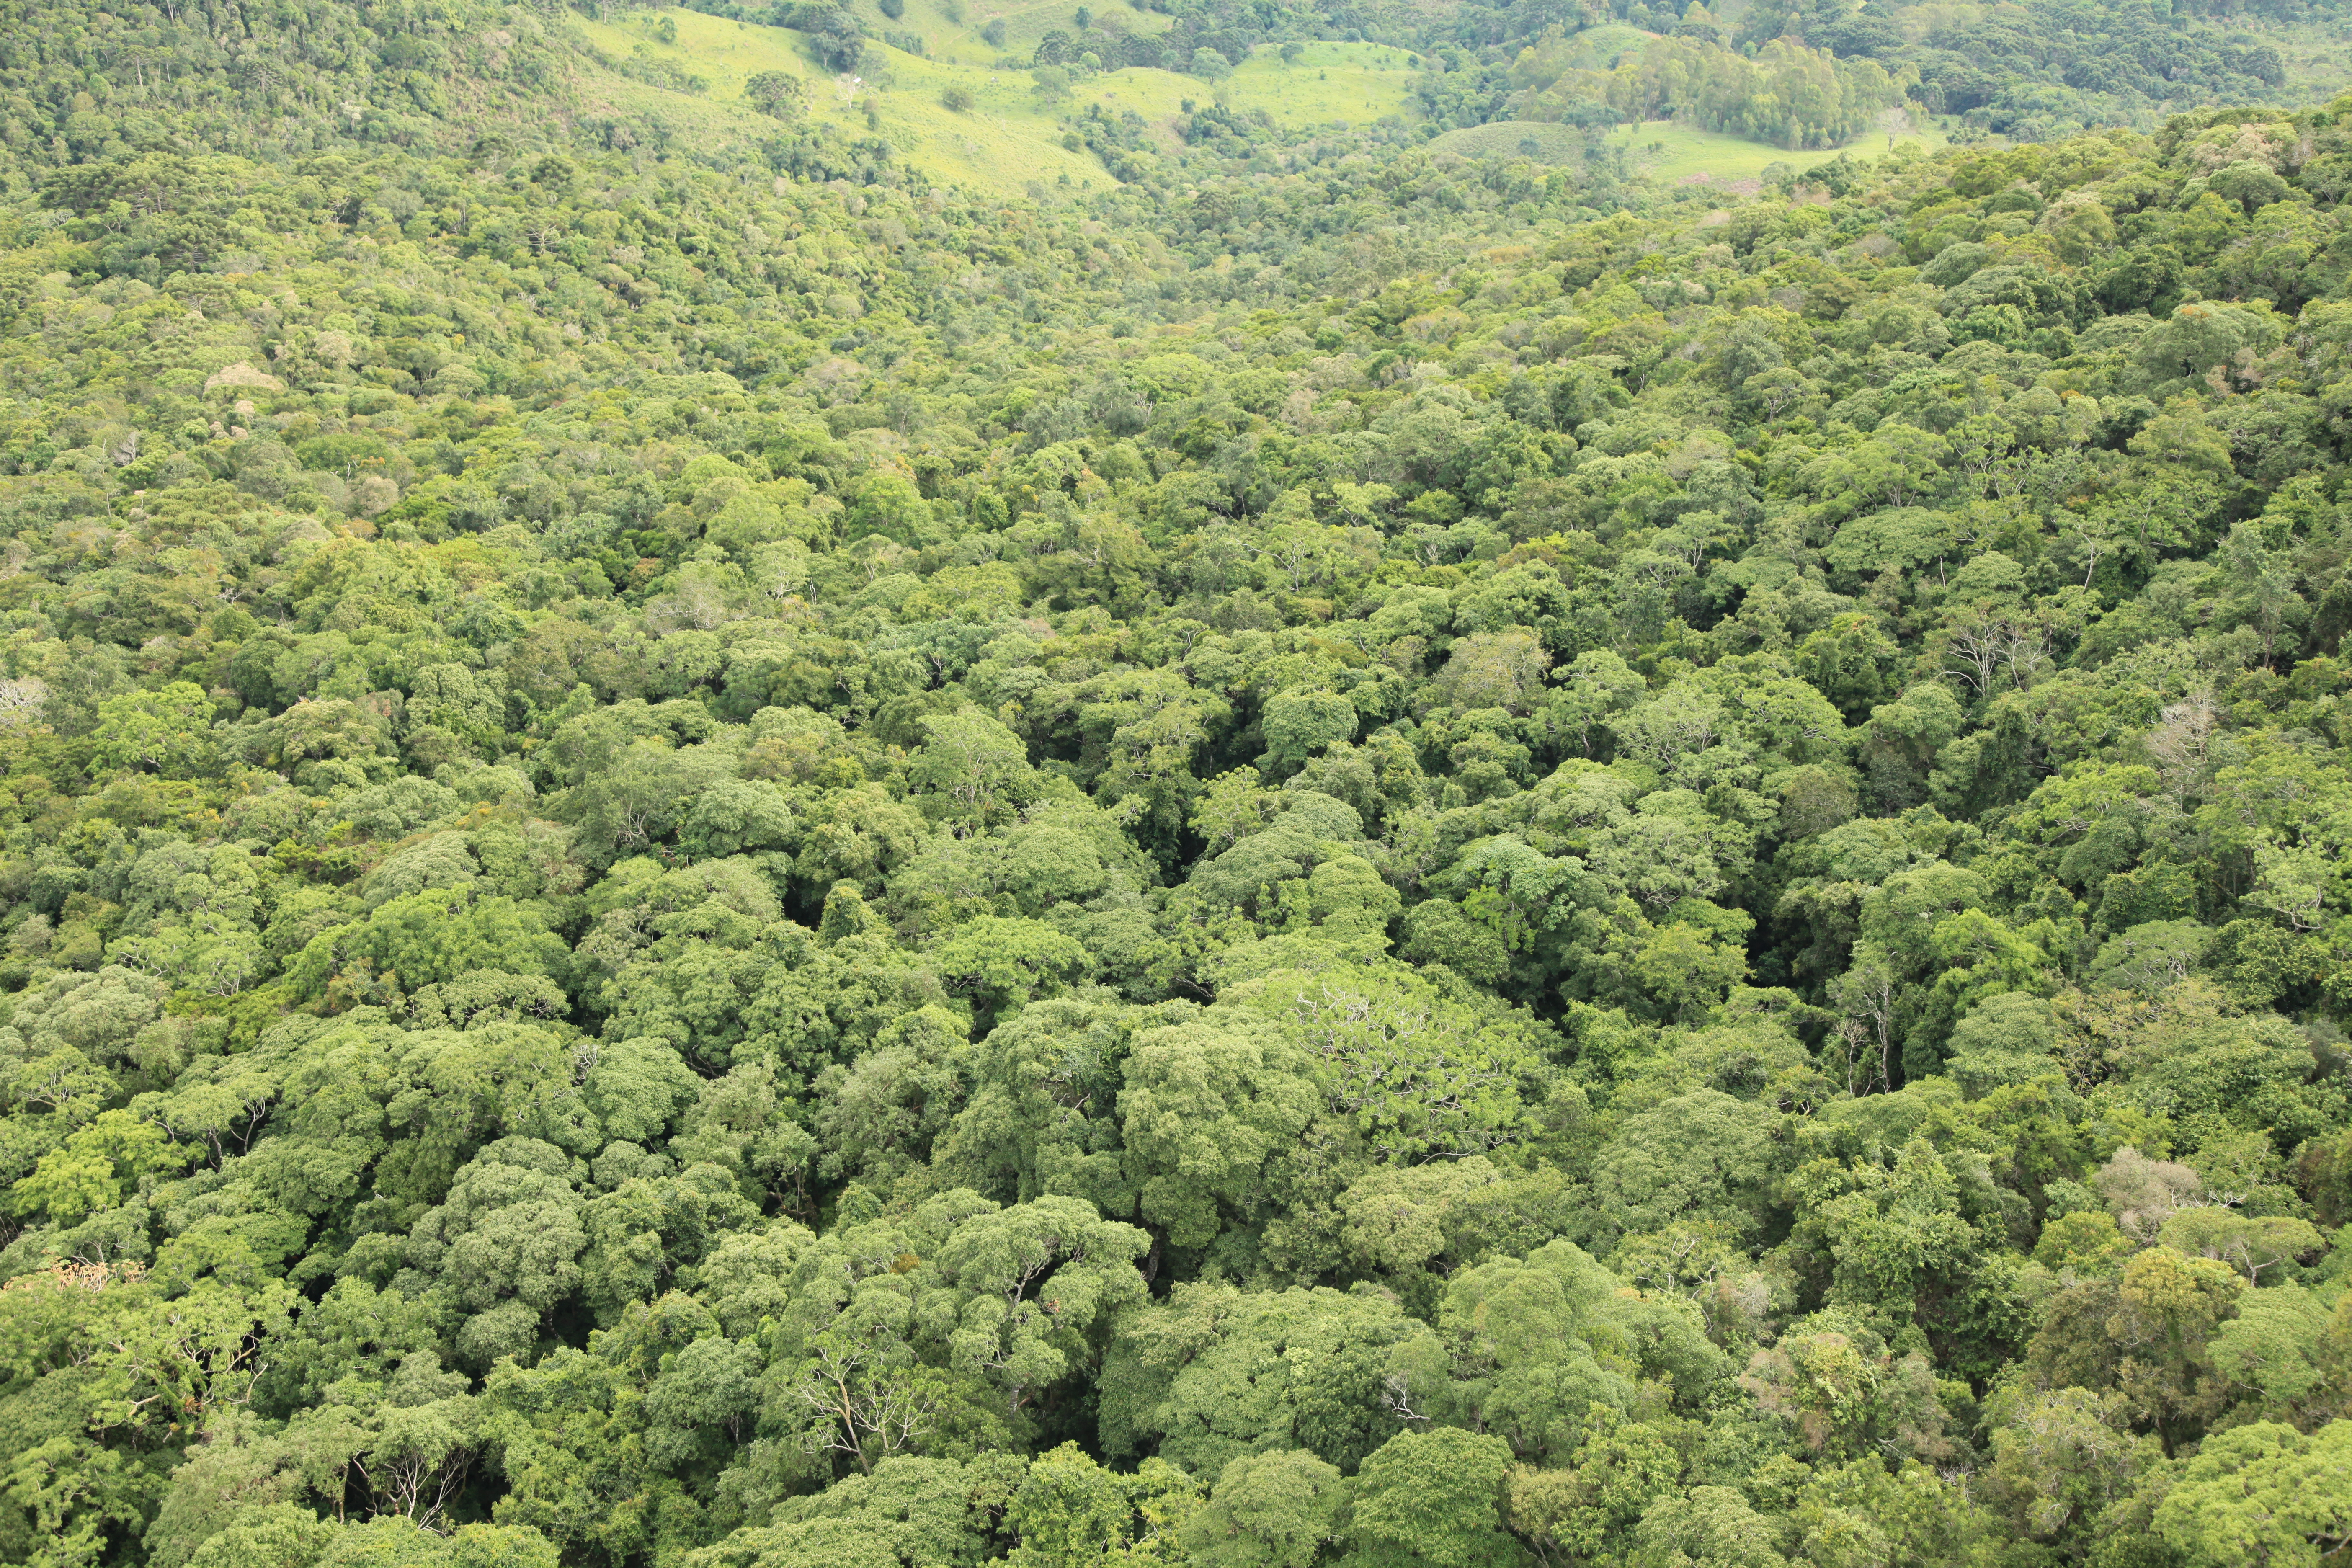
jungle, forest, trees, mountains, tropical, air, view, plant, natural landscape, terrestrial plant, groundcover, landscape, grassland, evergreen, tree, temperate broadleaf and mixed forest, shrub, subshrub, plantation, wildlife, hill, flowering plant, grass, chaparral, tropical and subtropical coniferous forests, Northern hardwood forest, shrubland, temperate coniferous forest, old growth forest, soil, conifer, aerial photography, valdivian temperate rain forest, bird's eye view, rainforest, woodland, spruce fir forest, riparian forest